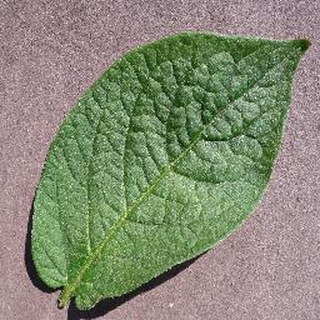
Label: healthy_potato